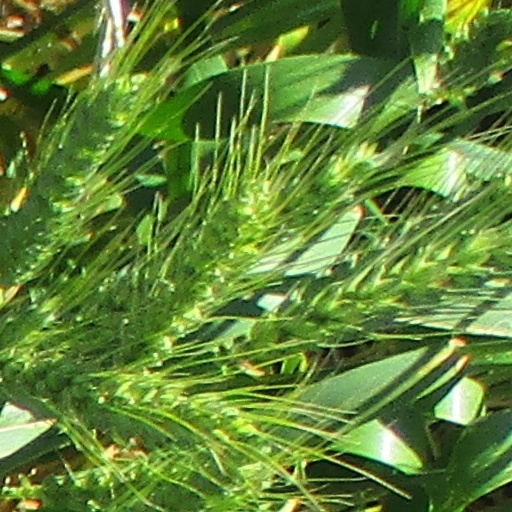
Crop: wheat